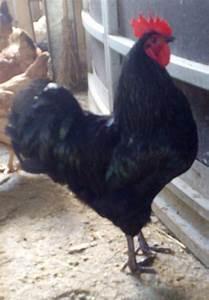
chicken